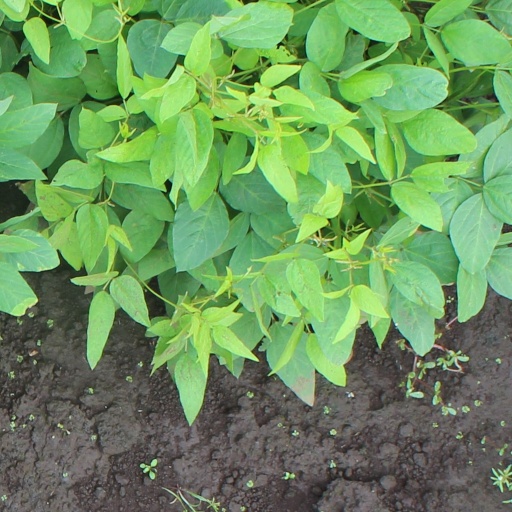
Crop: soybean